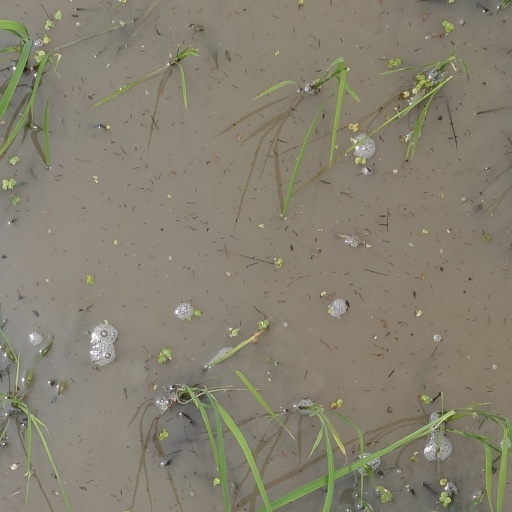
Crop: rice